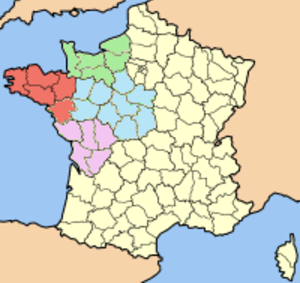
La proposition d’Yves Le Rhun de réorganisation administrative du nord-ouest de la France (ancienne proposition parlementaire de 2009, non retenue pour les régions administratives de 2016). La région «
La question du rattachement de la Loire-Atlantique à la région Bretagne est un débat qui fait suite au rattachement de ce département à la région des Pays de la Loire lors de la création des régions administratives françaises en 1956, alors que le territoire de la Loire-Atlantique faisait partie avec les quatre départements de la région Bretagne depuis l'an 850 du royaume puis du duché de Bretagne, devenu province de Bretagne jusqu'en 1790.